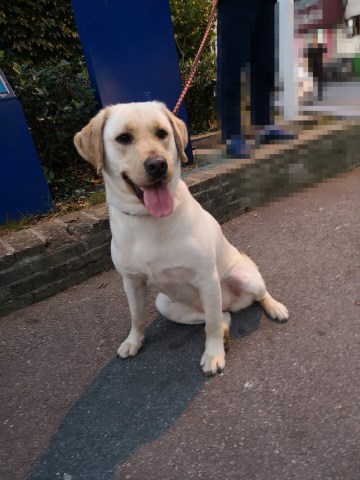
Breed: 3580-n000122-Labrador_retriever